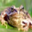
Label: frog